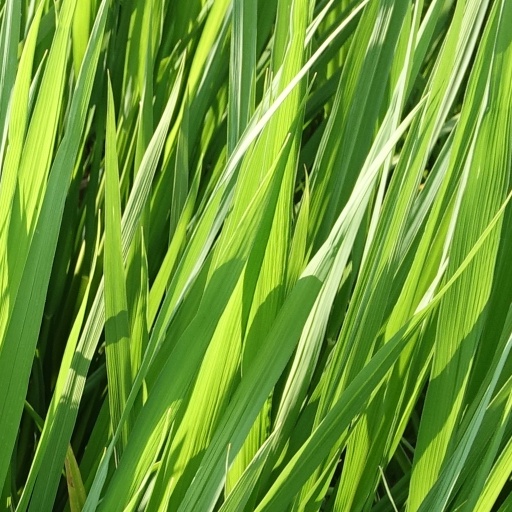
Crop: rice